Huns

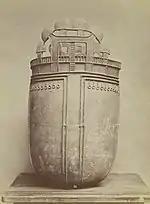
A Hunnish cauldron

An account of the funeral of Attila is provided by Jordanes, who may derive it from Priscus: Jordanes reports that the Huns cut their hair and disfigured their faces with swords as part of the rite, a widely attested custom among steppe peoples. After this, Attila's coffin was placed in a silk tent, and horsemen rode around it singing funeral dirges called a "strava". The coffin was then covered in precious metals and buried secretly together with weapons, and the slaves who dug the grave were killed to keep the location secret. Maenchen-Helfen suggests that the dirges and the horsemanship were likely separate events, with the latter possibly representing funereal horse races as found among other steppe peoples, while the killing of the slaves may have been a sacrifice.